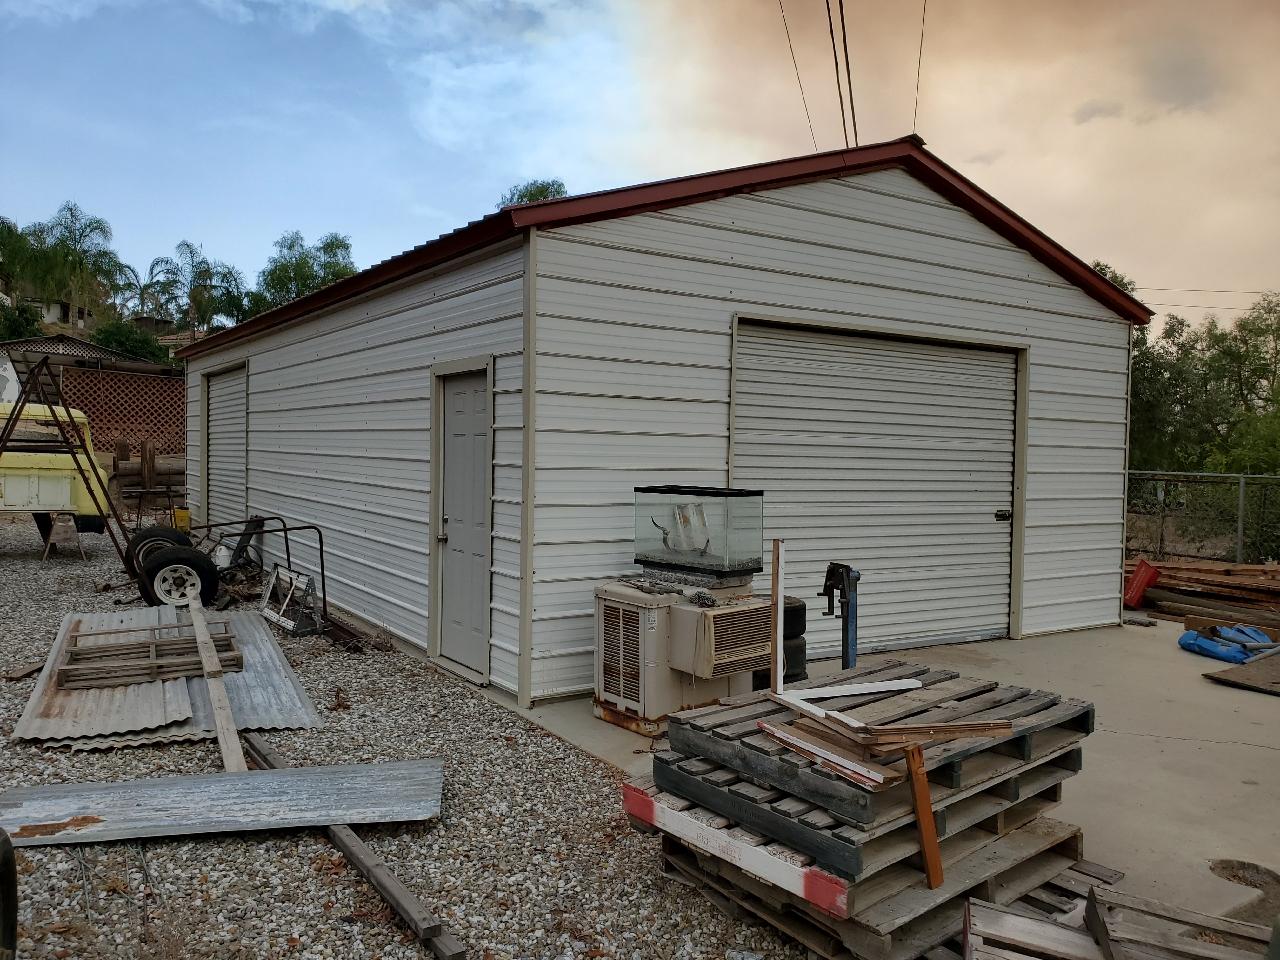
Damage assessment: no_damage